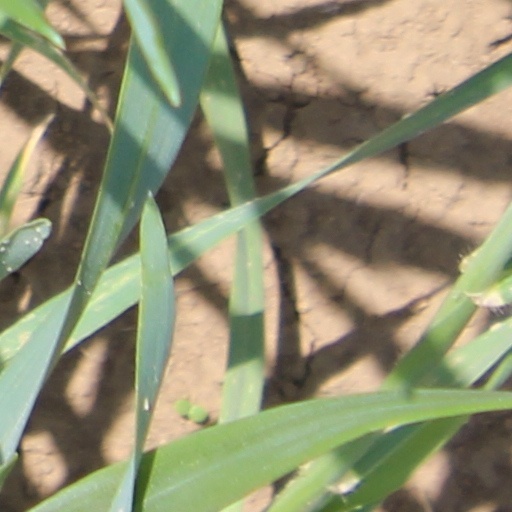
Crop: wheat